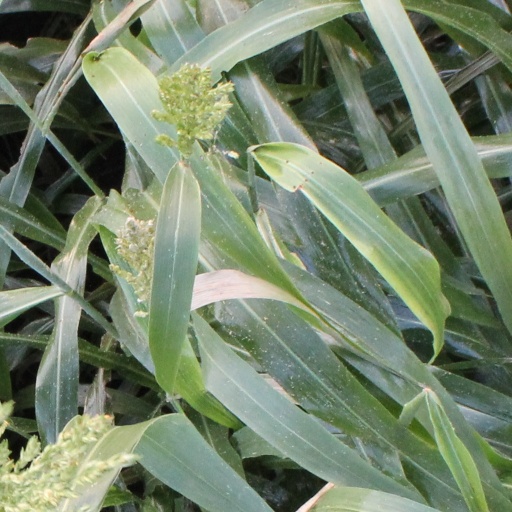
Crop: sorghum